History of Israel (1948–present)

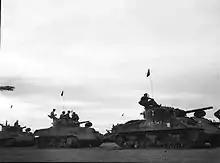
Israeli tank column advancing toward the Mitla Pass during Operation Kadesh

Israeli forces, commanded by General Moshe Dayan, attacked Egypt on 29 October 1956. On 30 October Britain and France made their pre-arranged call for both sides to stop fighting and withdraw from the Canal area, and for them to be allowed to take up positions at key points on the Canal. Egypt refused and the allies commenced air strikes on 31 October aimed at neutralizing the Egyptian air force. By 5 November the Israelis had overrun the Sinai. The Anglo-French invasion began that day. There was uproar in the UN, with the US and USSR for once in agreement in denouncing the actions of Israel, Britain, and France. A demand for a ceasefire was reluctantly accepted on 7 November.